Novruz Temrezov

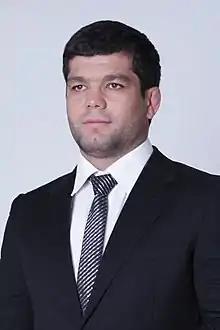
Novruz Temrezov in 2012.

Novruz Srapilevich Temrezov (born 6 January 1981) is a male freestyle wrestler. Until 2006 he competed for Russia and after that for Azerbaijan. He won bronze medals at the European championships in 2005, 2008 and 2009 and placed seventh at the 2008 Summer Olympics. His brothers Kurman and Tokhtar are also international wrestlers.